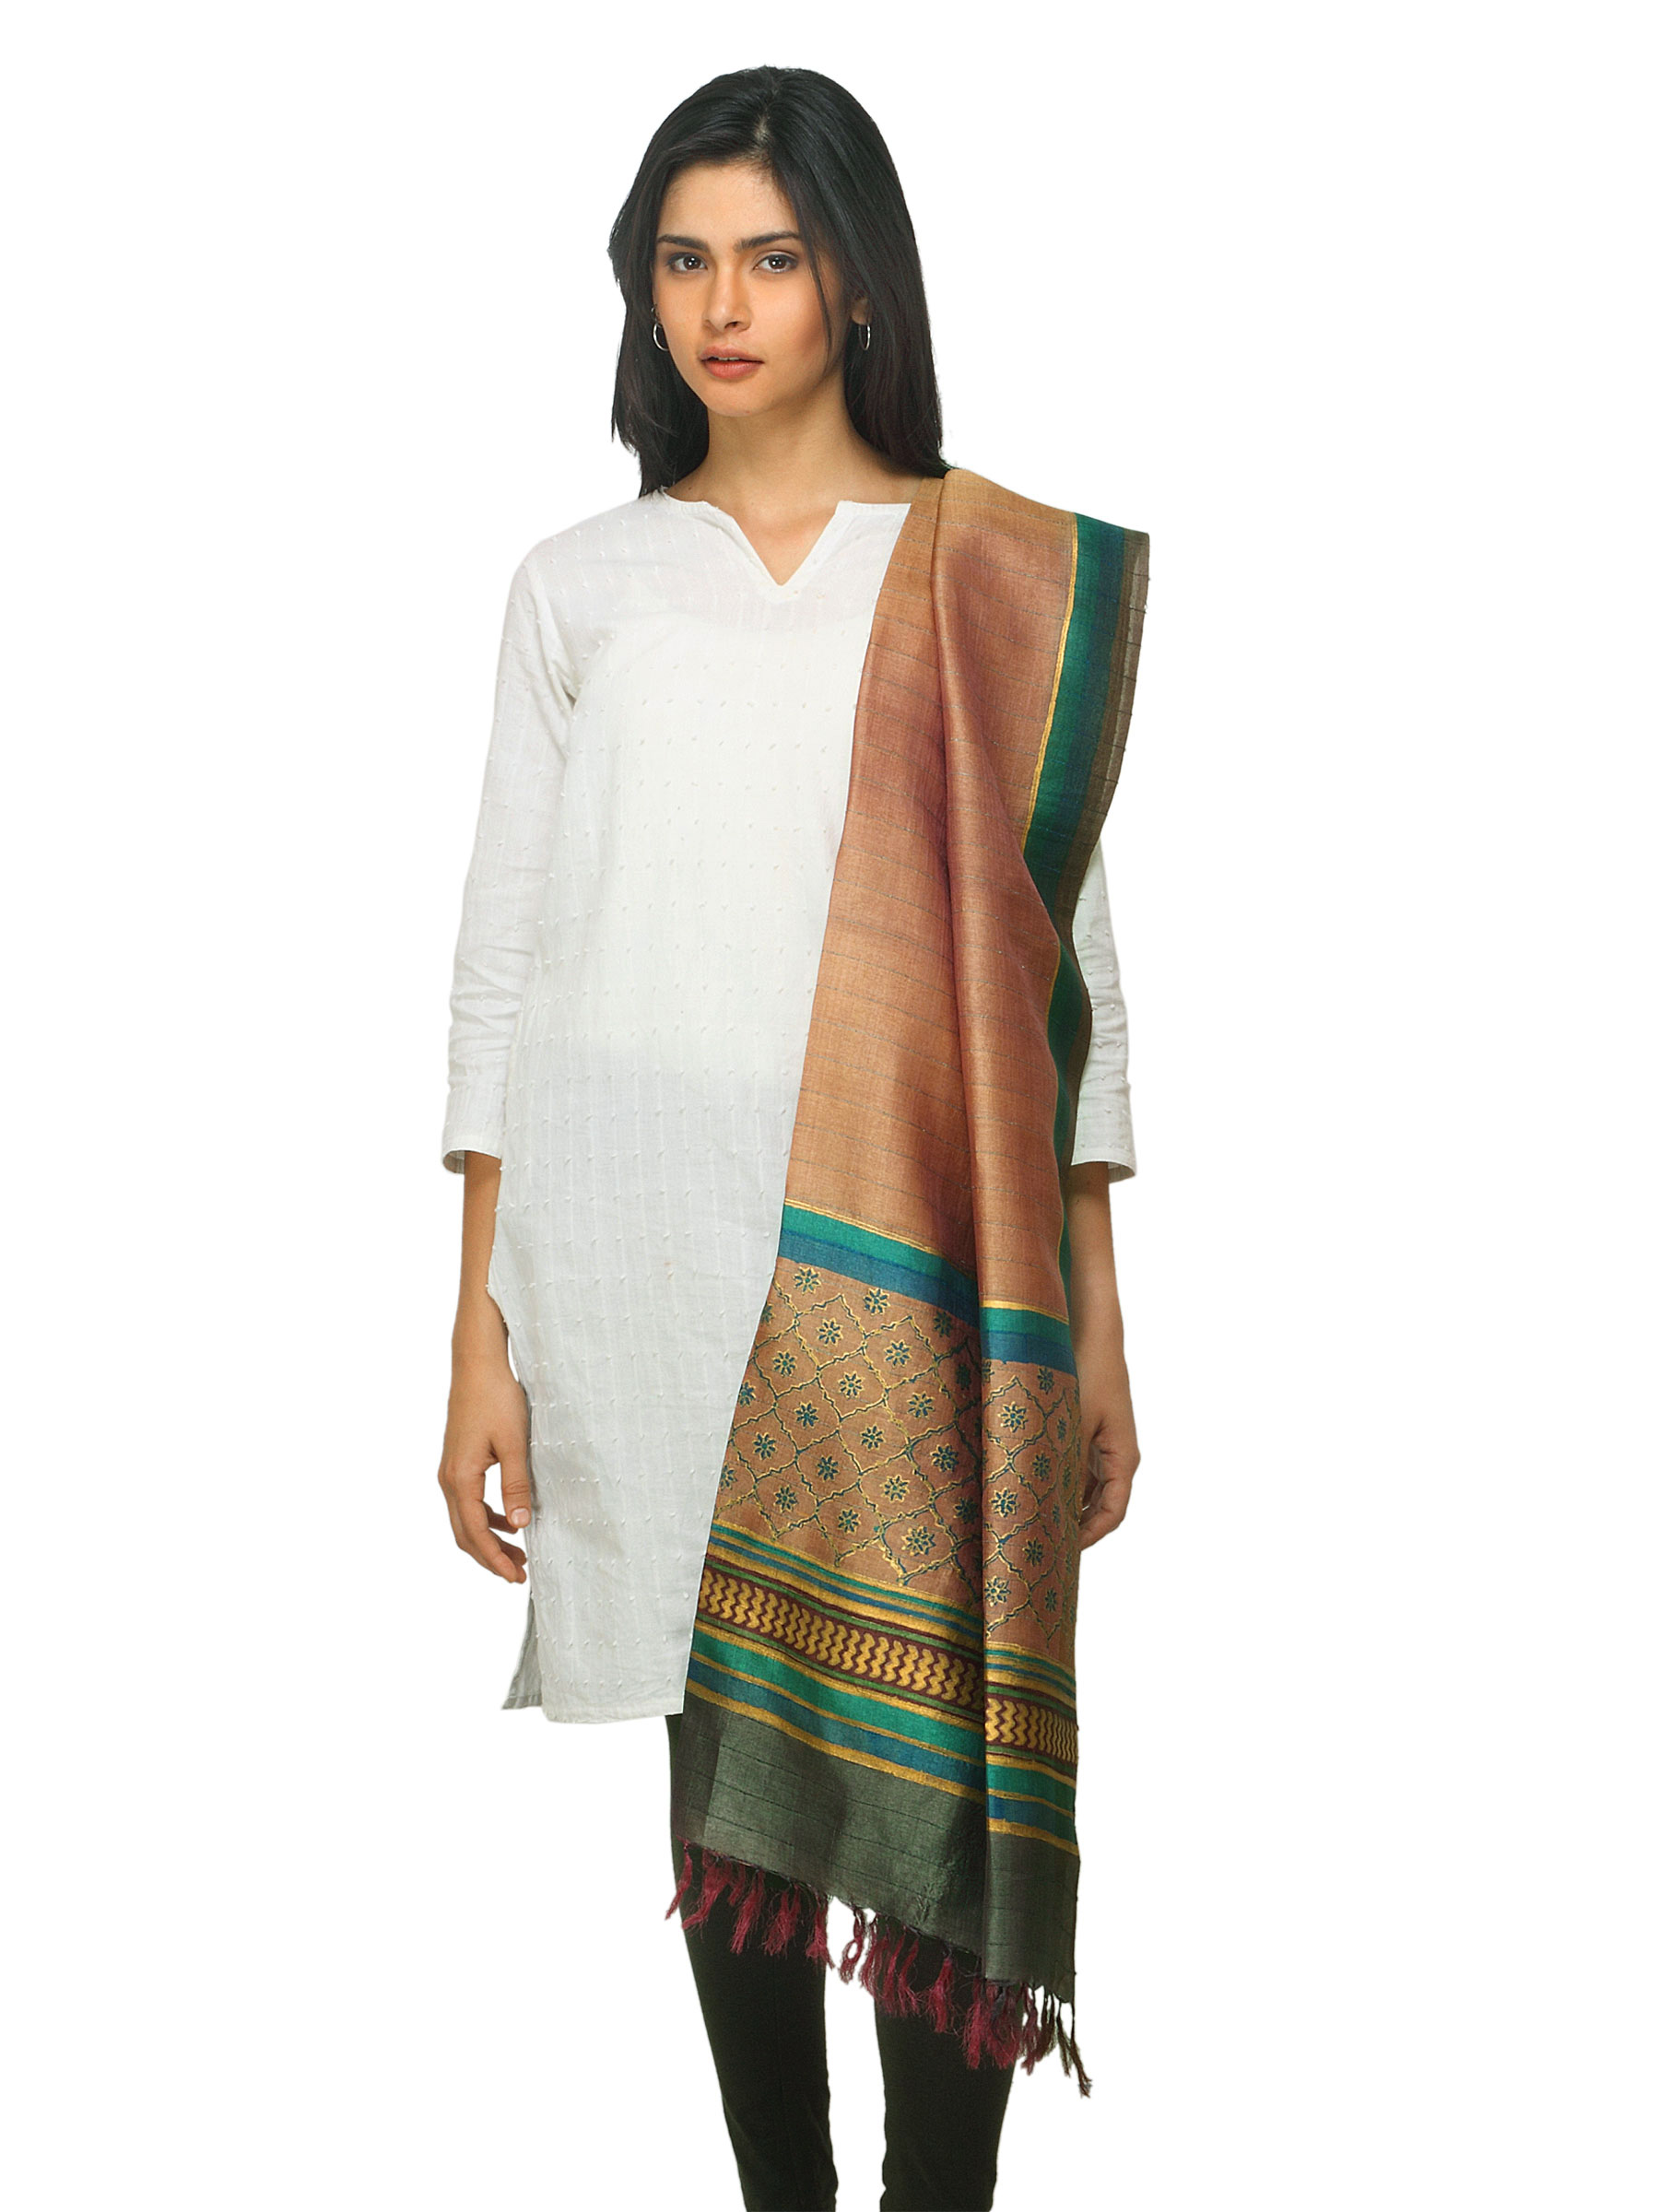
Fabindia Women Orange Tussar Dupatta
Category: Apparel / Topwear / Dupatta
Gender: Women
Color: Orange
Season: Summer 2012
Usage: Ethnic